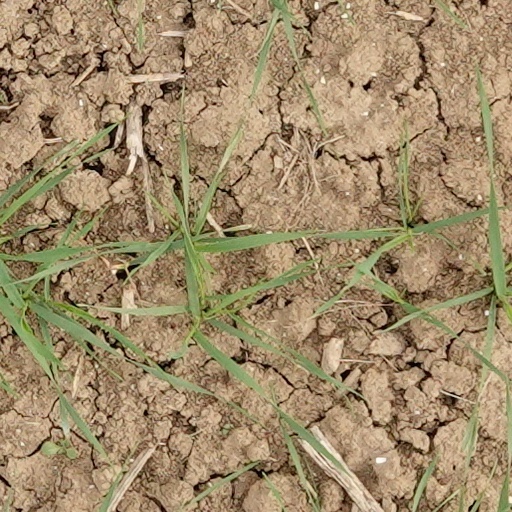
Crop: wheat